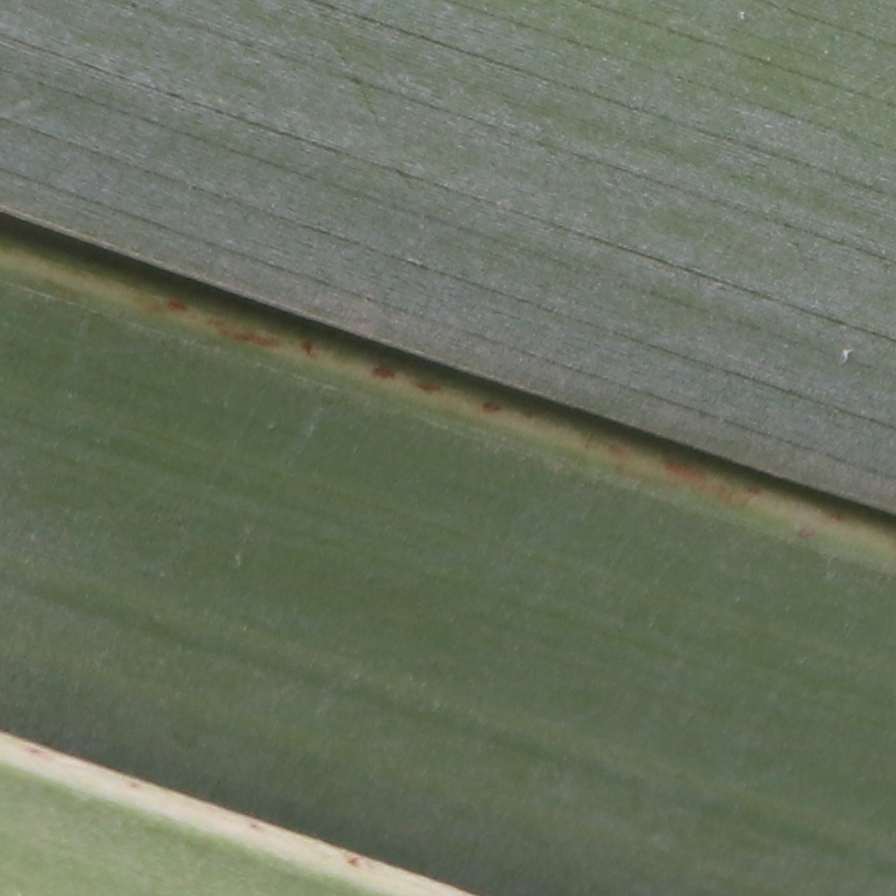
Label: Healthy